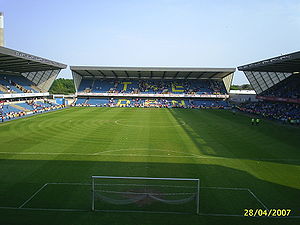
The Den
The New Den
The Den er et fodboldstadion i London i England, der er hjemmebane for Championship-klubben Millwall F.C. Stadionet har plads til 20.146 tilskuere, og alle pladser er siddepladser. Det blev indviet den 4. august 1993 med en venskabskamp mod Sporting Lissabon fra Portugal.